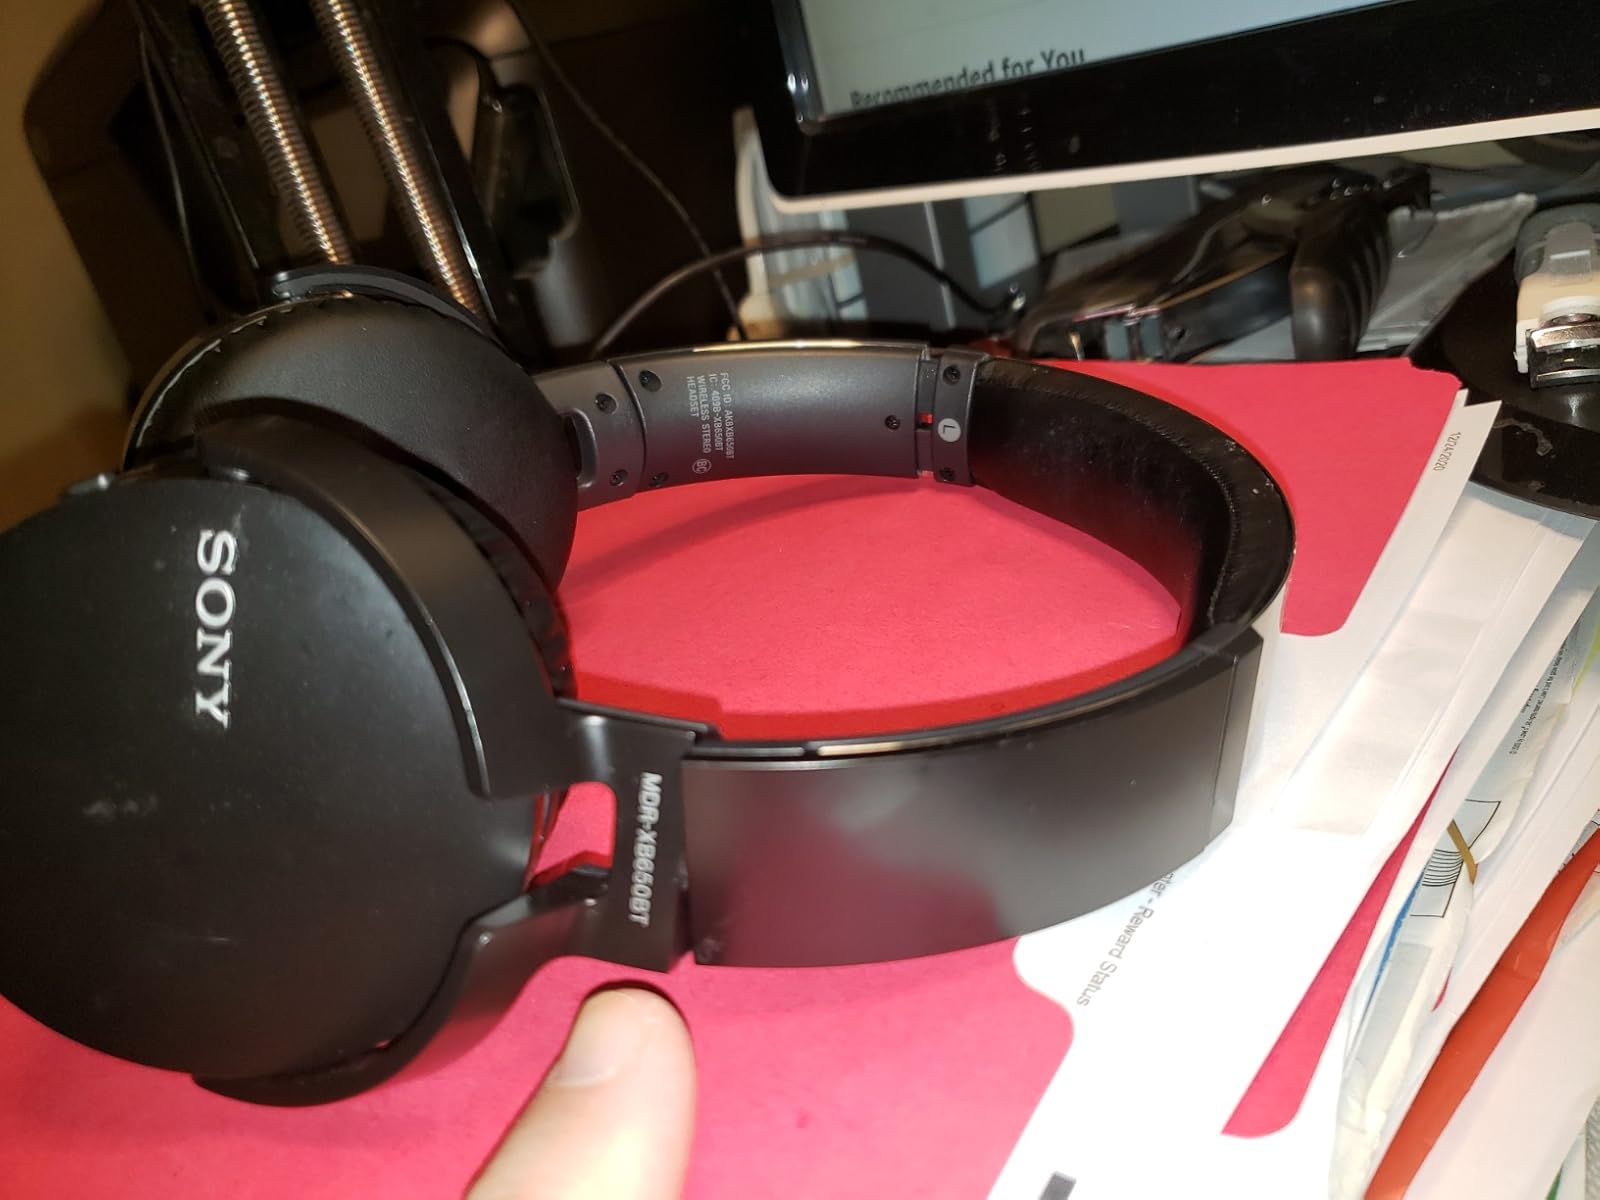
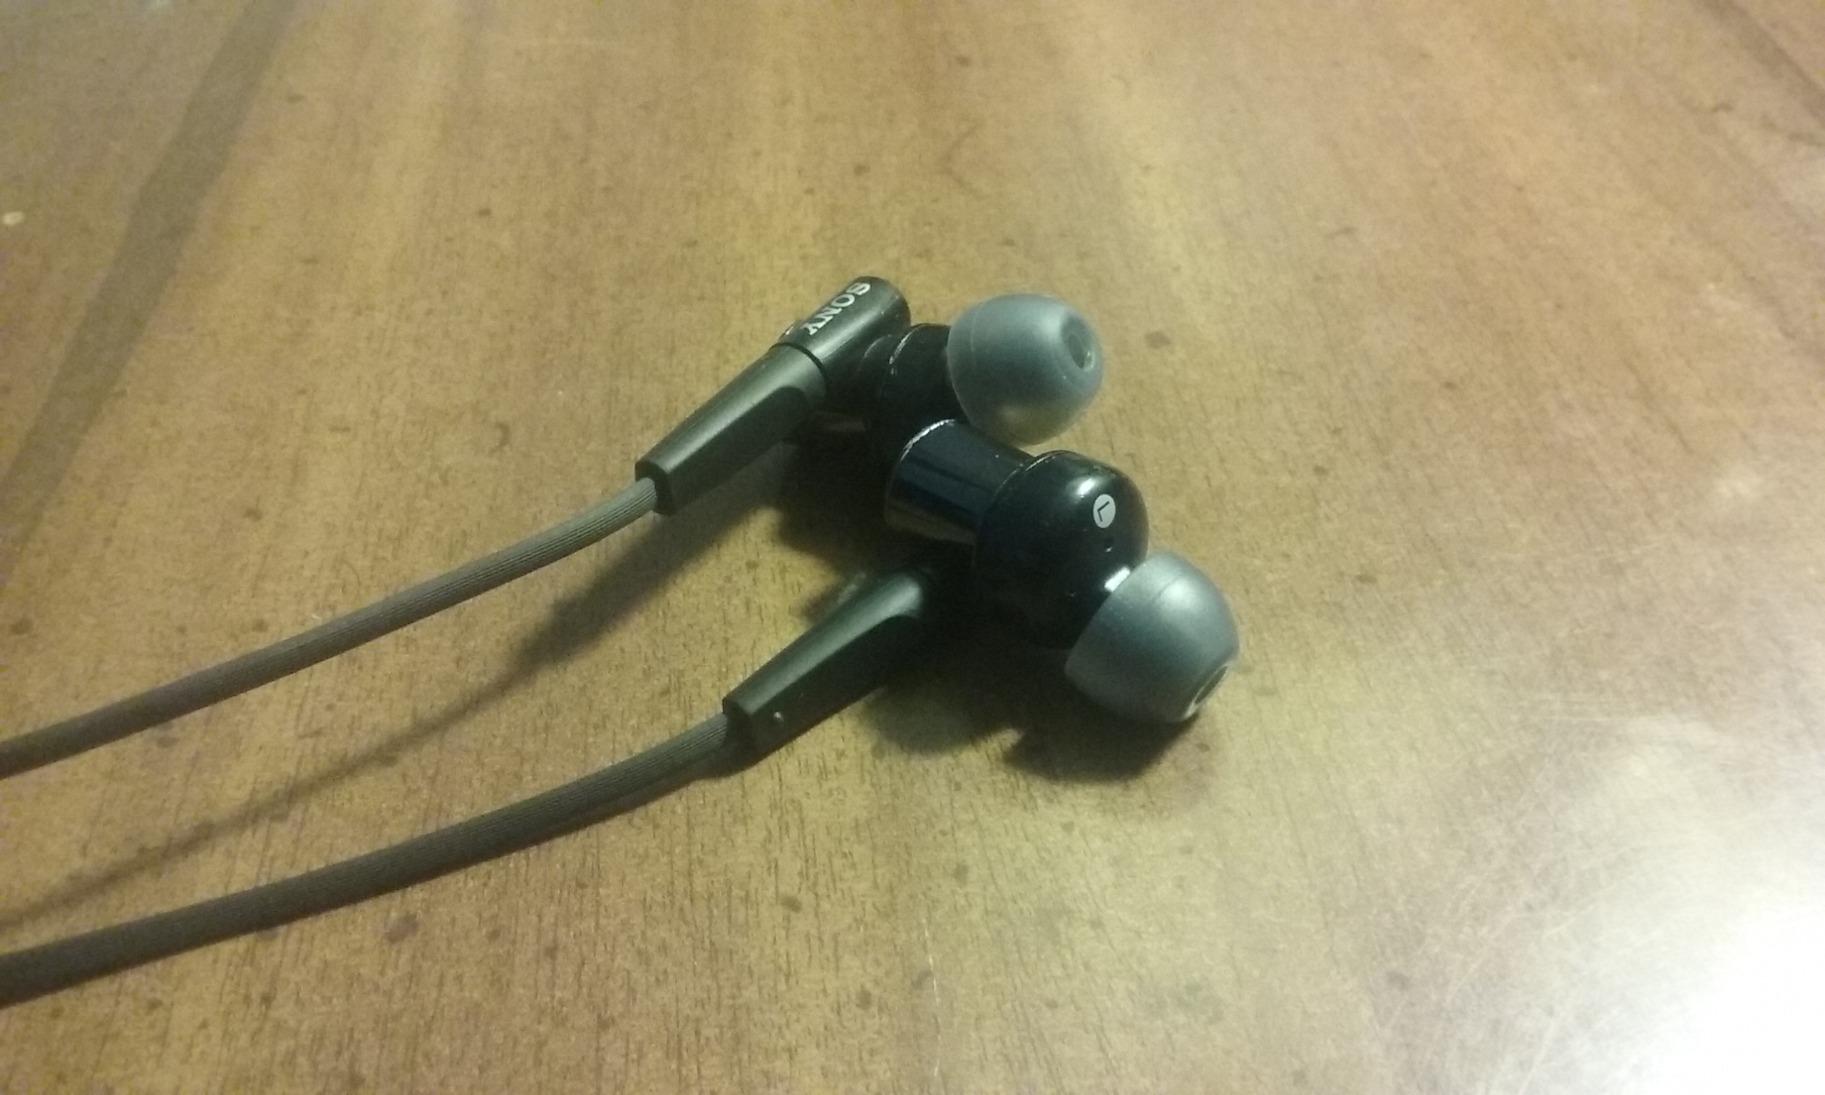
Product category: headphones
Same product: no